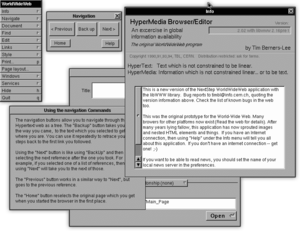
Un navigateur web, navigateur Web, fureteur, est un logiciel conçu pour consulter et afficher le World Wide Web. Techniquement, c'est au minimum un client HTTP.
L'histoire des médias consiste à l'étude de la naissance et de l'évolution des différents médias dans le monde. Les médias en tant que support de communication sont des outils qui permettent de diffuser une information. Ils sont les intermédiaires entre l’émetteur, qui veut transmettre son message, et le récepteur. Différentes catégorisations existent pour classer les supports de communication, comme les médias imprimés, électroniques, film, ou encore les médias dits simples, autonomes, de diffusion et de communication.
L'histoire d'Internet remonte au développement des premiers réseaux de télécommunication. L'idée d’un réseau informatique, permettant aux utilisateurs de différents ordinateurs de communiquer, se développa par de nombreuses étapes successives. La somme de tous ces développements conduisit au « réseau des réseaux » que nous connaissons aujourd’hui en tant qu'Internet. Il est le fruit à la fois de développements technologiques et du regroupement d’infrastructures réseau existantes et de systèmes de télécommunications.